André Berthelot

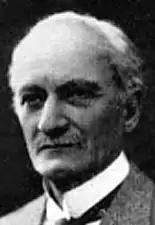
André Berthelot

André Marcel Berthelot (20 May 1862 – 6 June 1938) was the son of the chemist and politician Marcellin Berthelot and Sophie Berthelot and a député of the Seine.